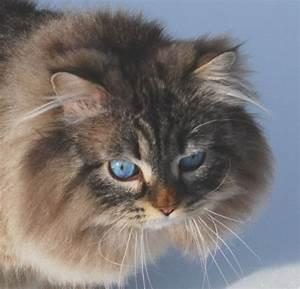
cat